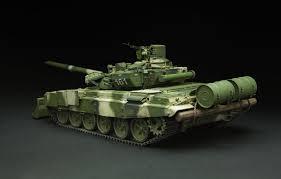
Label: Tank